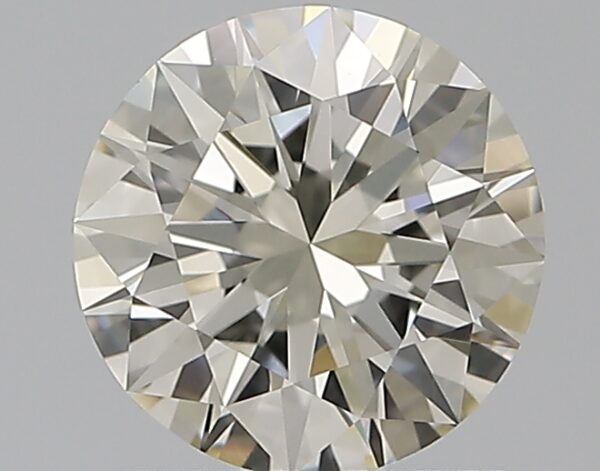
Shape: round
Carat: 1.01
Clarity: VVS2
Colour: K
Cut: EX
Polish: EX
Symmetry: EX
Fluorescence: F
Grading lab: GIA
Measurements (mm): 6.46 x 6.51 x 3.94